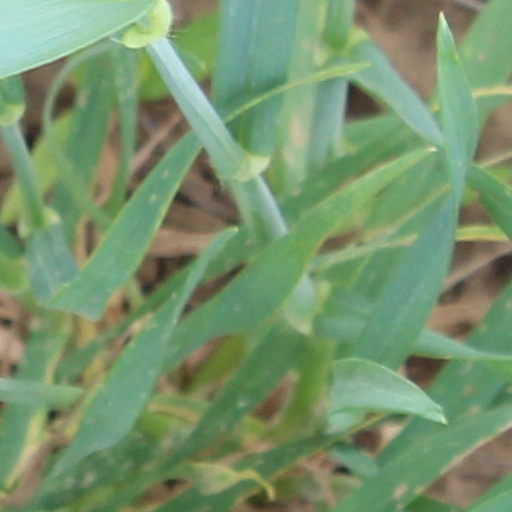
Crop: wheat